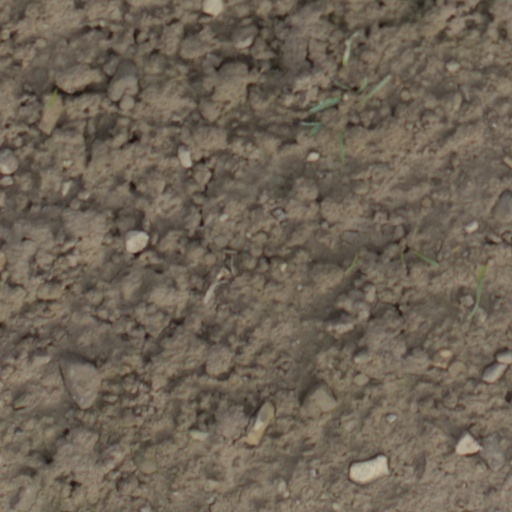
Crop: wheat